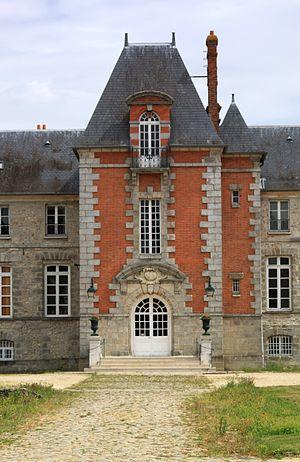
L'entrée principale du château de Gillevoisin - Cadre du film Les Grandes Vacances.
Cet article recense les monuments historiques de l'Essonne, en France.
Le Hurepoix est un ancien pays de France devenu une petite région naturelle française, situé au sud de Paris, principalement dans le département de l'Essonne. La capitale historique en est Dourdan.
Le château de Gillevoisin est un château français situé dans la commune de Janville-sur-Juine, au cœur de l'ancien pays de Hurepoix, dans le département de l'Essonne et la région Île-de-France.
Les Grandes Vacances est une comédie franco-italienne écrite et réalisée par Jean Girault, sortie en 1967.